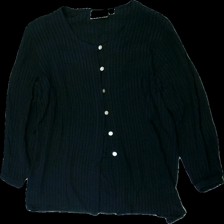
View: front
Type: Blouse
Category: Ladies
Brand: Lindex
Colors: Black
Material: 100% viscose
Cut: Regular
Size: 42
Season: All
Damage 2 location: middle right
Damage 3 location: top center
Price range: <50
Recommended usage: Reuse
Description: svart blus med knappar fram.